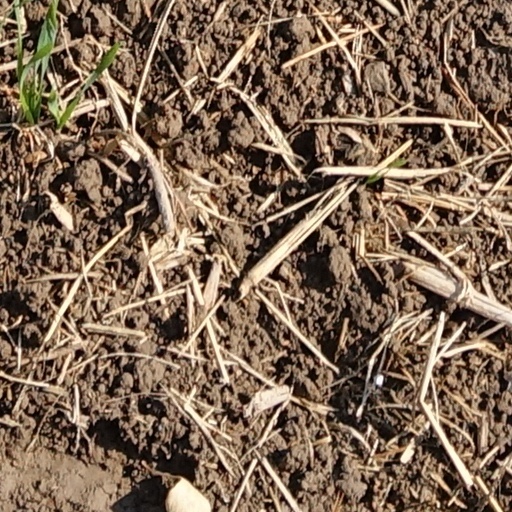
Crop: wheat